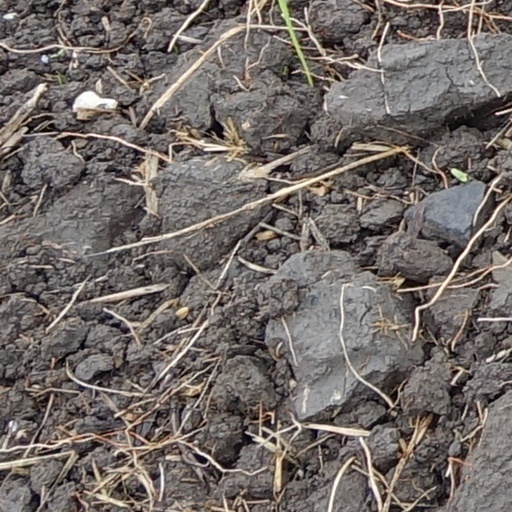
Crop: wheat